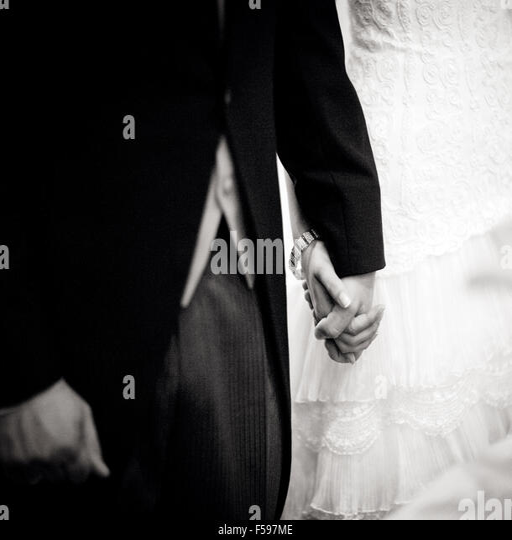
black and white artistic digital rectangular horizontal photo of the bride wearing white wedding dress holding hands